Strip club

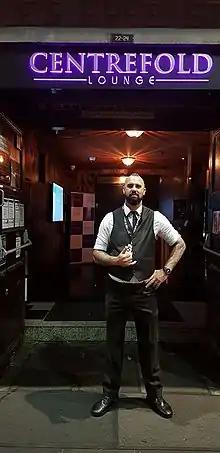
A bouncer in front of Centrefolds Lounge Gentlemen's Club on King Street, Melbourne, Australia

Performers are called "strippers", "exotic dancers", just "dancers", or "entertainers". Strippers are the primary draw for any club. Dancers effectively entertaining customers are the key to generating revenue by keeping customers on site and enticing them to be repeat visitors. The image of strippers (as known today) evolved through the late 1960s and 1970s in the U.S. and international cultures that embraced Americanized striptease; introduced into popular culture by the genre-defining performances of Carol Doda. By the 1980s, the pole dancing and highly explicit imagery associated with today's performers was widely accepted and frequently portrayed in film, television, and theater. "House dancers" work for a particular club or franchise. "Feature dancers" tend to have their own celebrity, touring a club circuit and making appearances. Porn stars will often become feature dancers to earn extra income and build their fan base. High-profile adult film performers Jenna Haze and Teagan Presley, among others, have participated in feature shows through the U.S., as did now-retired stars such as Jenna Jameson.